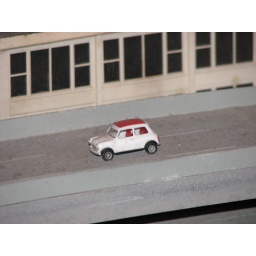
Mini Cooper spotted in train exhibit at Museum of Science &amp;amp; Industry